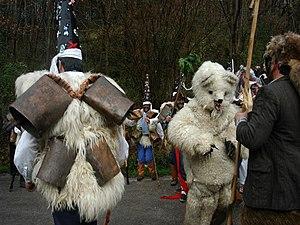
L'ours dans la culture des populations humaines en contact avec cet animal, qui partagea longtemps son biotope avec elles, a toujours occupé une place particulière. Dès l'époque préhistorique, il a incarné une divinité. Si la thèse du culte de l'ours au paléolithique moyen est controversée, de nombreuses formes de vénération liées à sa chasse et associées à des rites parfois violents sont plus tard attestées dans de multiples sociétés autour du monde. L'ours fut considéré comme un double animal de l'homme, un ancêtre tutélaire, un symbole de puissance, de renouveau, du passage des saisons, et même de royauté puisqu'il fut longtemps symboliquement le roi des animaux en Europe. Étroitement associé à des pratiques et traditions animistes « païennes » parfois transgressives, l'ours et ses cultes furent combattus par l'Église catholique lors des évangélisations successives, conduisant à sa dépréciation et à sa diabolisation progressive, jusqu'à lui donner une réputation d'animal goinfre et stupide au Moyen Âge.
L'ours est présent dans les Pyrénées depuis des centaines de milliers d'années. La population actuelle d'ours brun eurasien qui vit sur les versants français et espagnol des Pyrénées est souvent nommée « ours des Pyrénées » ; toutefois, il ne s'agit pas d'une espèce à part entière mais d'un sous-groupe de population d'ours bruns extrêmement réduite. Elle a fait l'objet d'une importante médiatisation ces dernières années, opposant les éleveurs pyrénéens, qui lui attribuent de très nombreux dégâts, aux partisans de sa conservation et du renforcement de sa population qui veulent éviter sa disparition. Une large polémique s'est créée autour de ce grand mammifère qui demeure traditionnellement présent dans les Pyrénées alors qu'il a disparu de toutes les autres régions de France au cours de l'Histoire. Au niveau mondial cependant, l'ours brun eurasien n'est pas considéré comme une espèce menacée par l'Union internationale pour la conservation de la nature.
La fourrure est la peau des animaux, garnie de ses poils ou, plus rarement, de duvet ou de plumes. Ce mot désigne aussi le matériau obtenu par transformation par l'Homme, à usage de vêtement, garniture ou accessoire de décoration. Les fourrures commercialisées proviennent le plus souvent de mammifères sauvages ou d'élevage, et ont été traitées pour assurer leur souplesse et leur conservation, mais on utilise aussi l'expression « fourrure synthétique » pour désigner les produits d'imitation, issus de l'industrie pétrolière.